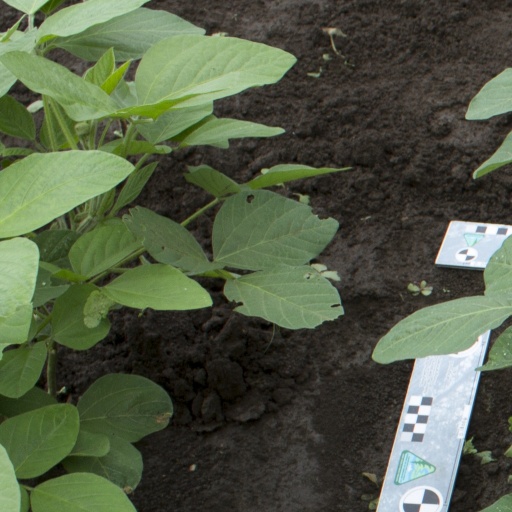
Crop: soybean